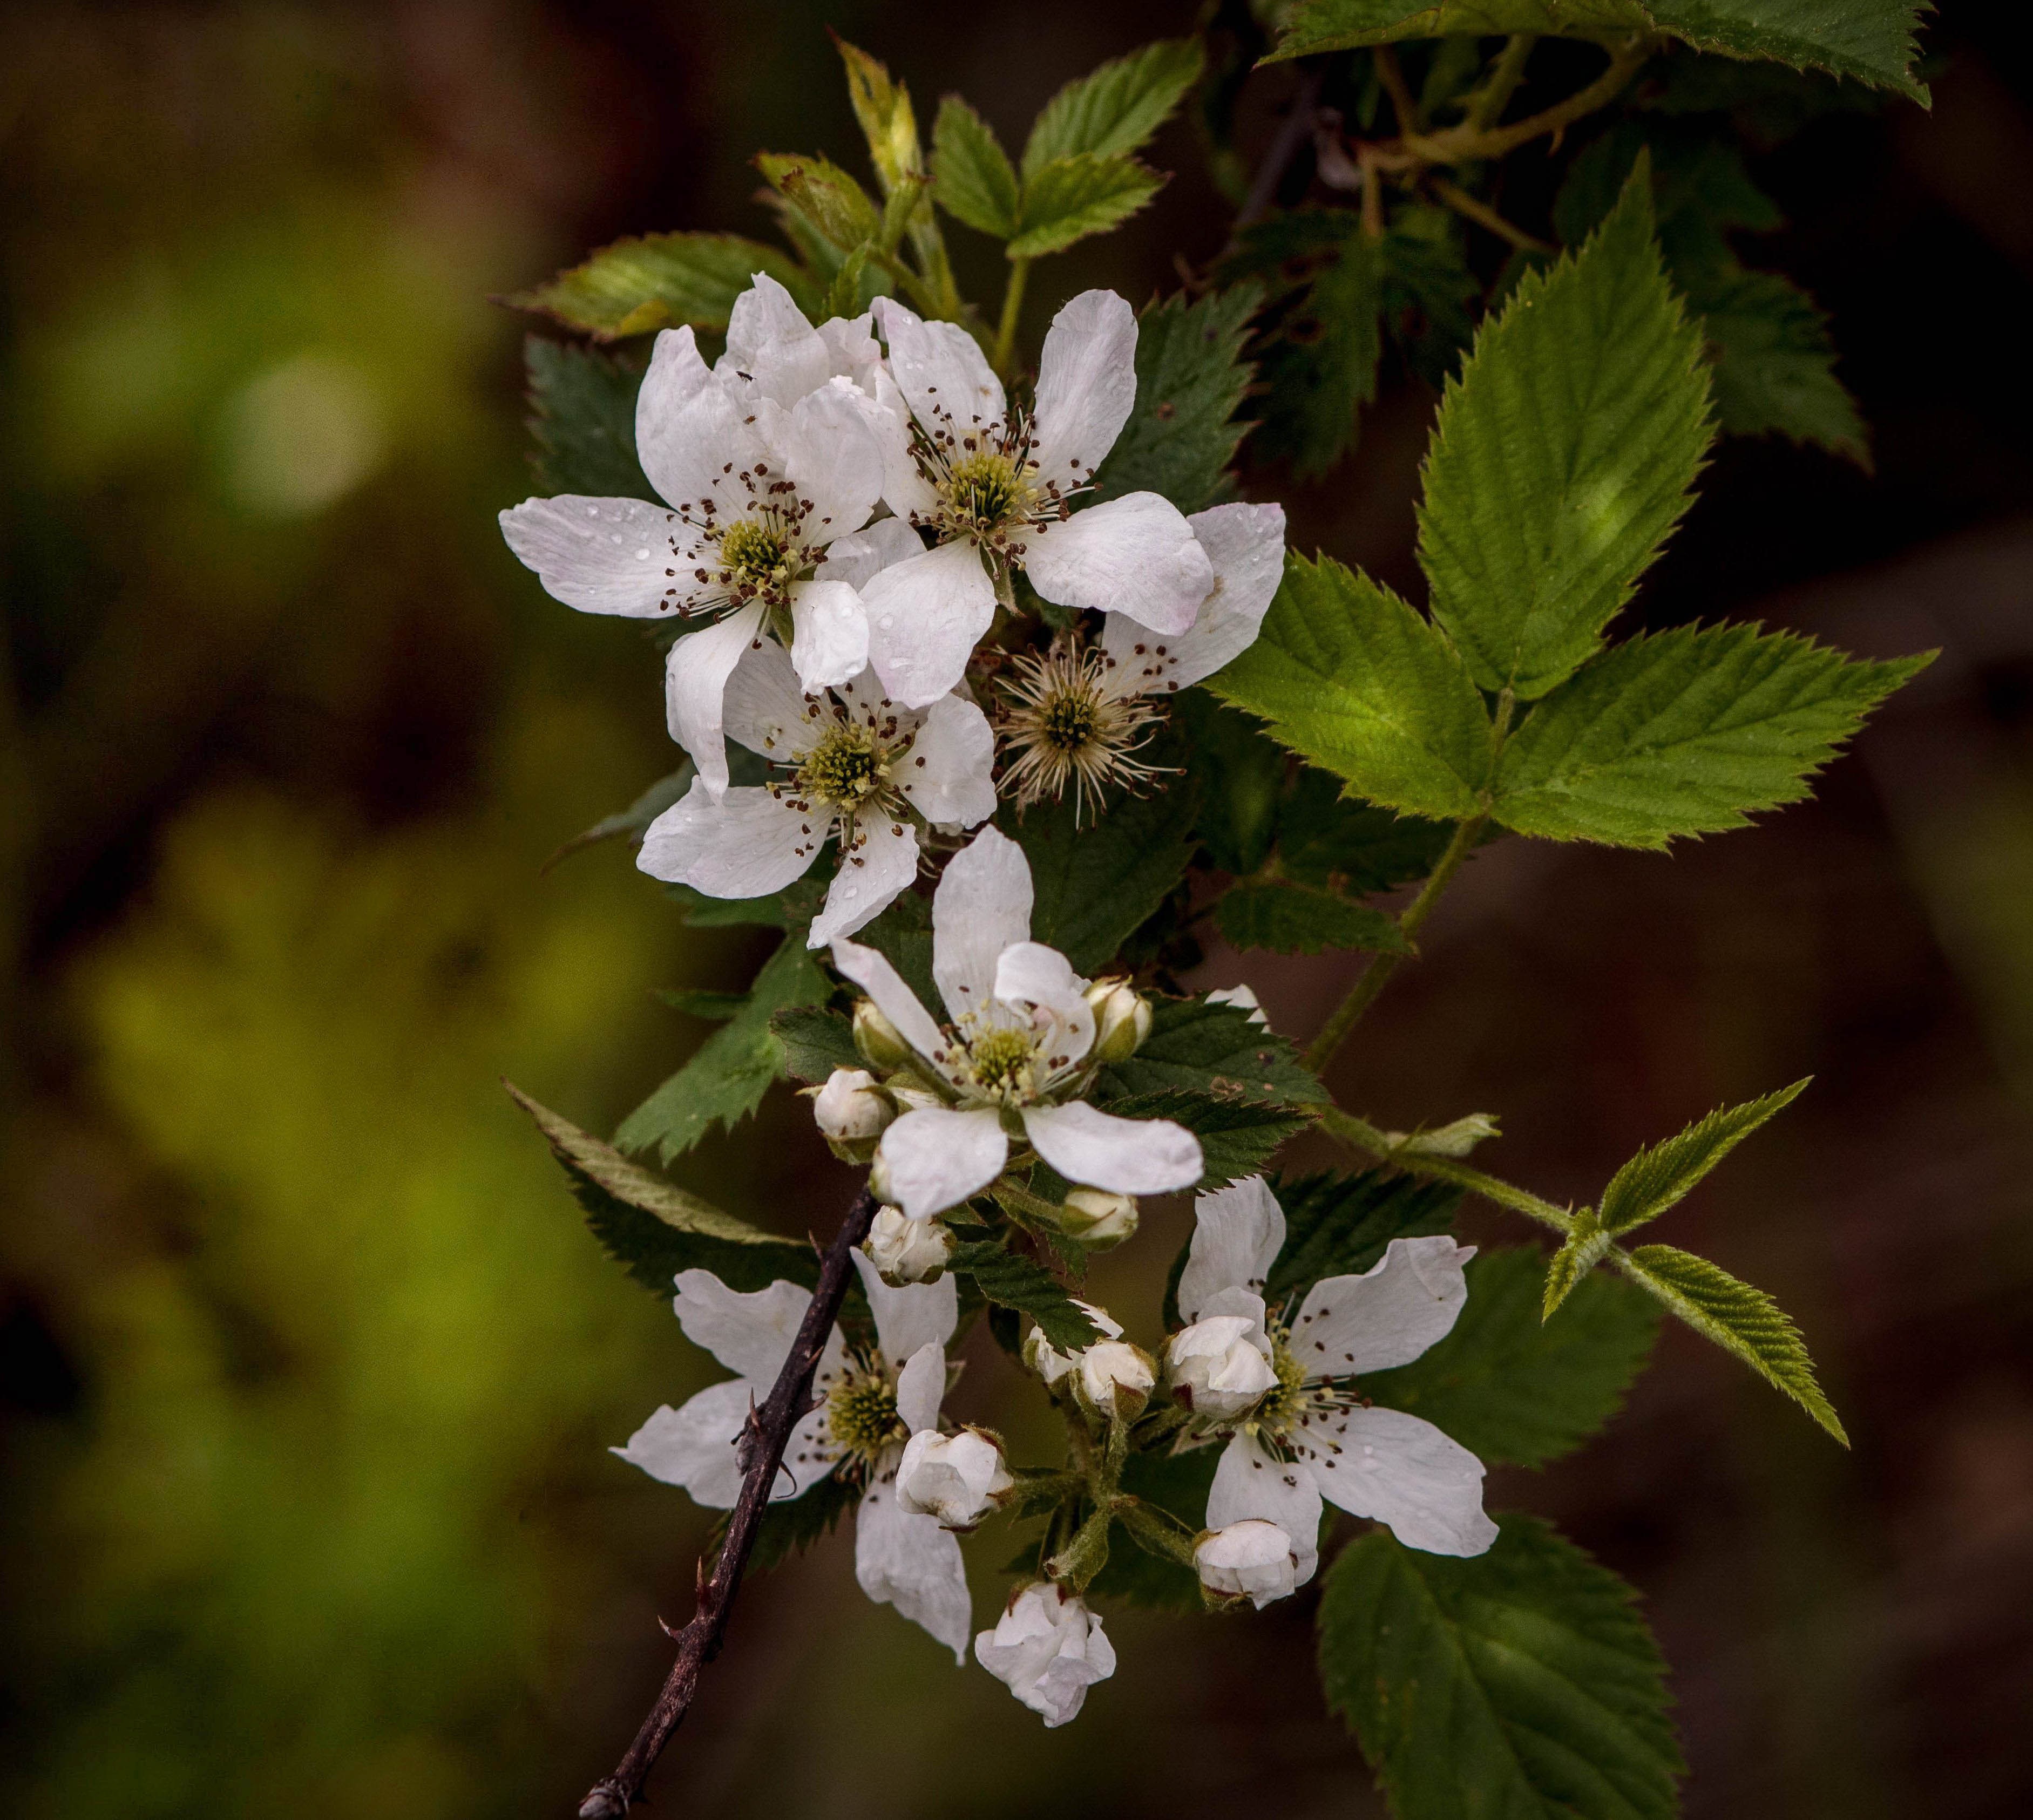
branch, blossom, plant, fruit, berry, flower, food, produce, botany, flora, wildflower, shrub, thorns, macro photography, flowering plant, rose family, blackberry blossoms, blackberry flowers, fruit blossoms, berry flowers, blackberry canes, floricanes, land plant